Kiddy Kingdom Carousel

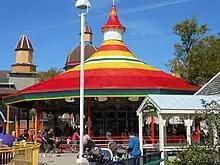

The Kiddy Kingdom Carousel (also known as the William H. Dentzel 1924 Carousel) is an antique carousel in Cedar Point in Sandusky, Ohio. It was built in 1924 and was added to the National Register of Historic Places in 1990. It is regarded as William Dentzel's masterpiece.